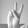
ASL letter: V